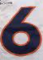
Number: 6